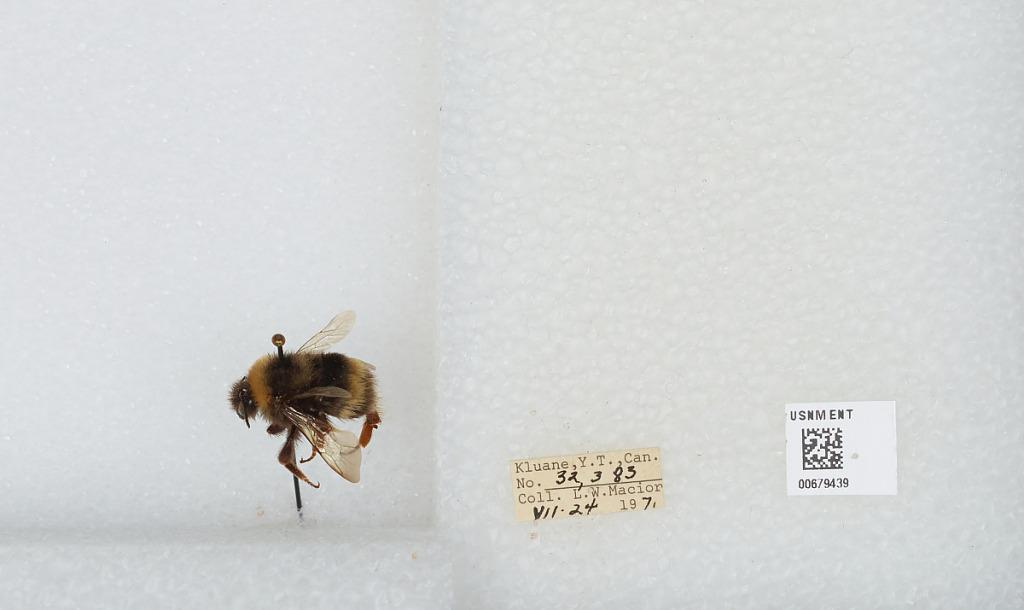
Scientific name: Bombus (Bombus) occidentalis Greene
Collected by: L. Macior
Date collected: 1971-7-24
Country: Canada
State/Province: Yukon Territory
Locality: Kluane
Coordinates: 60.75, -139.5